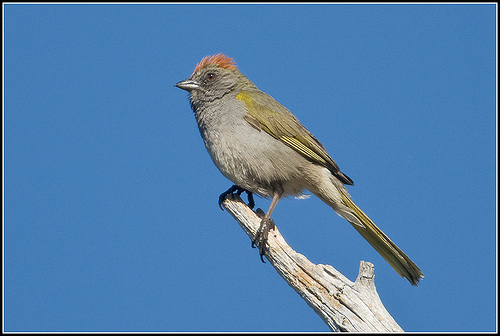
this is a grey bird with a green feather and a red crown.
this light gray bird has a light red crown and greenish wings and tail.
this small bird looks very distinguished with his grey sideburns and underbelly but his orange crown and bright green back and feathers will attract your attention
this dusky bird is mostly grey, except for it's yellow wings and tail and orange crown.
a medium sized bird with a orange crown,and a grey belly, and yellow wings
this grey bird has a red crown and a grey wings with green streaks throughout.
this small bird has a tiny grey bill with orange crown and grey bellythe medium sized bird has a small bill, pink crown, and dark green wings.
this particular bird has a belly that is gray with black spots
this bird has wings that are yellow and has a grey body
Species: Green Tailed Towhee